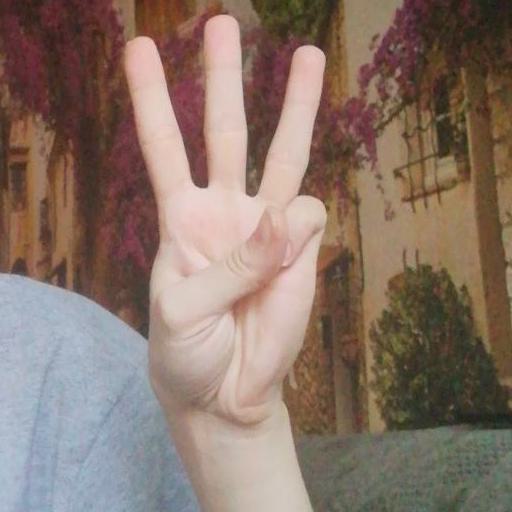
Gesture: three